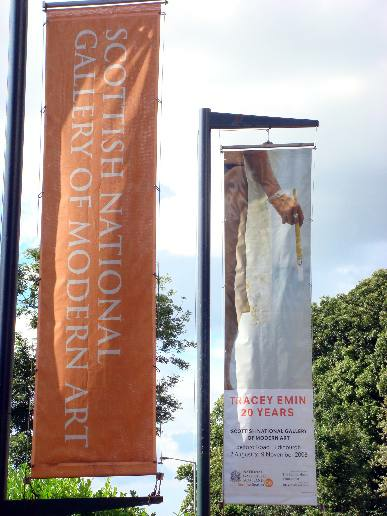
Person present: No